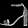
Label: Sandal